20th Airlift Squadron

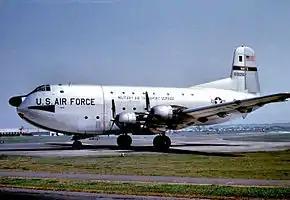
MATS C-124 Globemaster II

The squadron was redesignated the 20th Air Transport Squadron, Heavy, on 18 April 1954, recognizing the squadron's transition into the larger Douglas C-124 Globemaster II. The 20th moved to Dover Air Force Base, Delaware on 15 May 1955 and became part of the 1607th Air Transport Group, located at Dover.